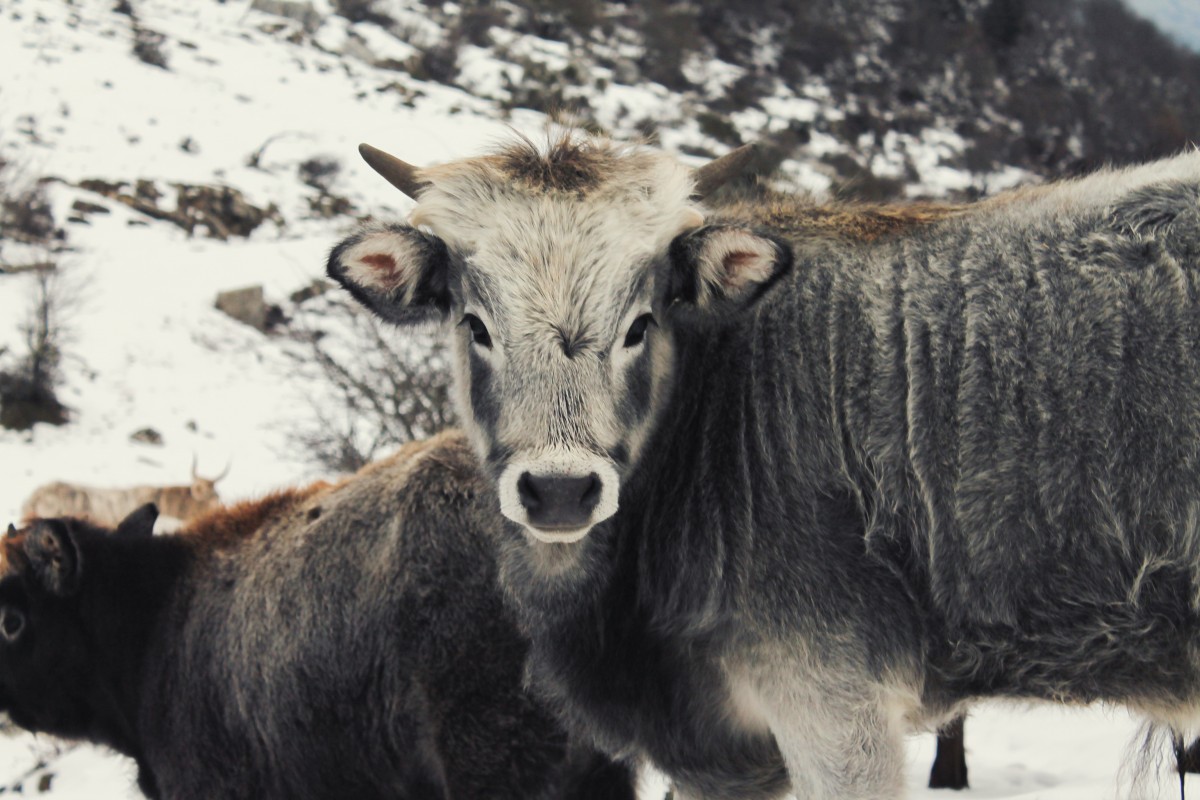
Tags: horn, sheep, fauna, goats, vertebrate, sheeps, yak, cattle like mammal, cow goat family